Carmel Quartet

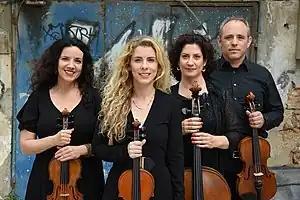
The Carmel Quartet in 2019

The Carmel Quartet is a string quartet based in Israel. The quartet curates and self-produces its flagship lecture-presentation series "Strings and More" which features great chamber works given within a historic and literary context.